SHG Black Point FS 1003/FS 2000

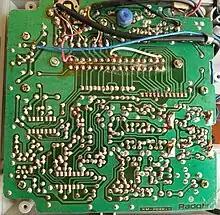
The FS 2000 PCB that shows the Radofin manufacturer

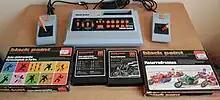
Black Point type FS 2000 with controllers and games

There are 7 or 8 games officially known to be released for the system which came on cartridges. Like the Palladium Tele-Cassetten Game and many other consoles, the SHG Black Point uses PC-50x cartridges. The games were sold for around 50 to 80 DM. (About 50 to 75 € in 2020.) The console itself did not contain a CPU or any RAM/ROM, but the cartridges contain one of the first generation console AY-3-8xxx chip. A cartridge with 10 different variations of "Pong" was included in the scope of delivery.